Decamethyldizincocene

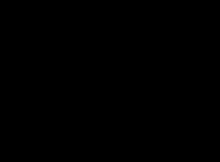
The half-sandwich compound [(η-CMe)ZnMe

The analogous reaction of zincocene (Zn(CH)) with diethylzinc gives (η-CH)ZnEt. Therefore, the stabilizing effect of the methyl groups on the cyclopentadienyl rings is of great importance in the formation of decamethydizincocene. The use of ZnEt as a reactant is of particular significance.